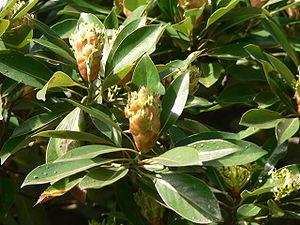
Le docteur Akira Miyawaki né le 29 janvier 1928 à Takahashi, est un botaniste japonais expert en écologie végétale, spécialiste des graines et de l’étude de la naturalité des forêts.